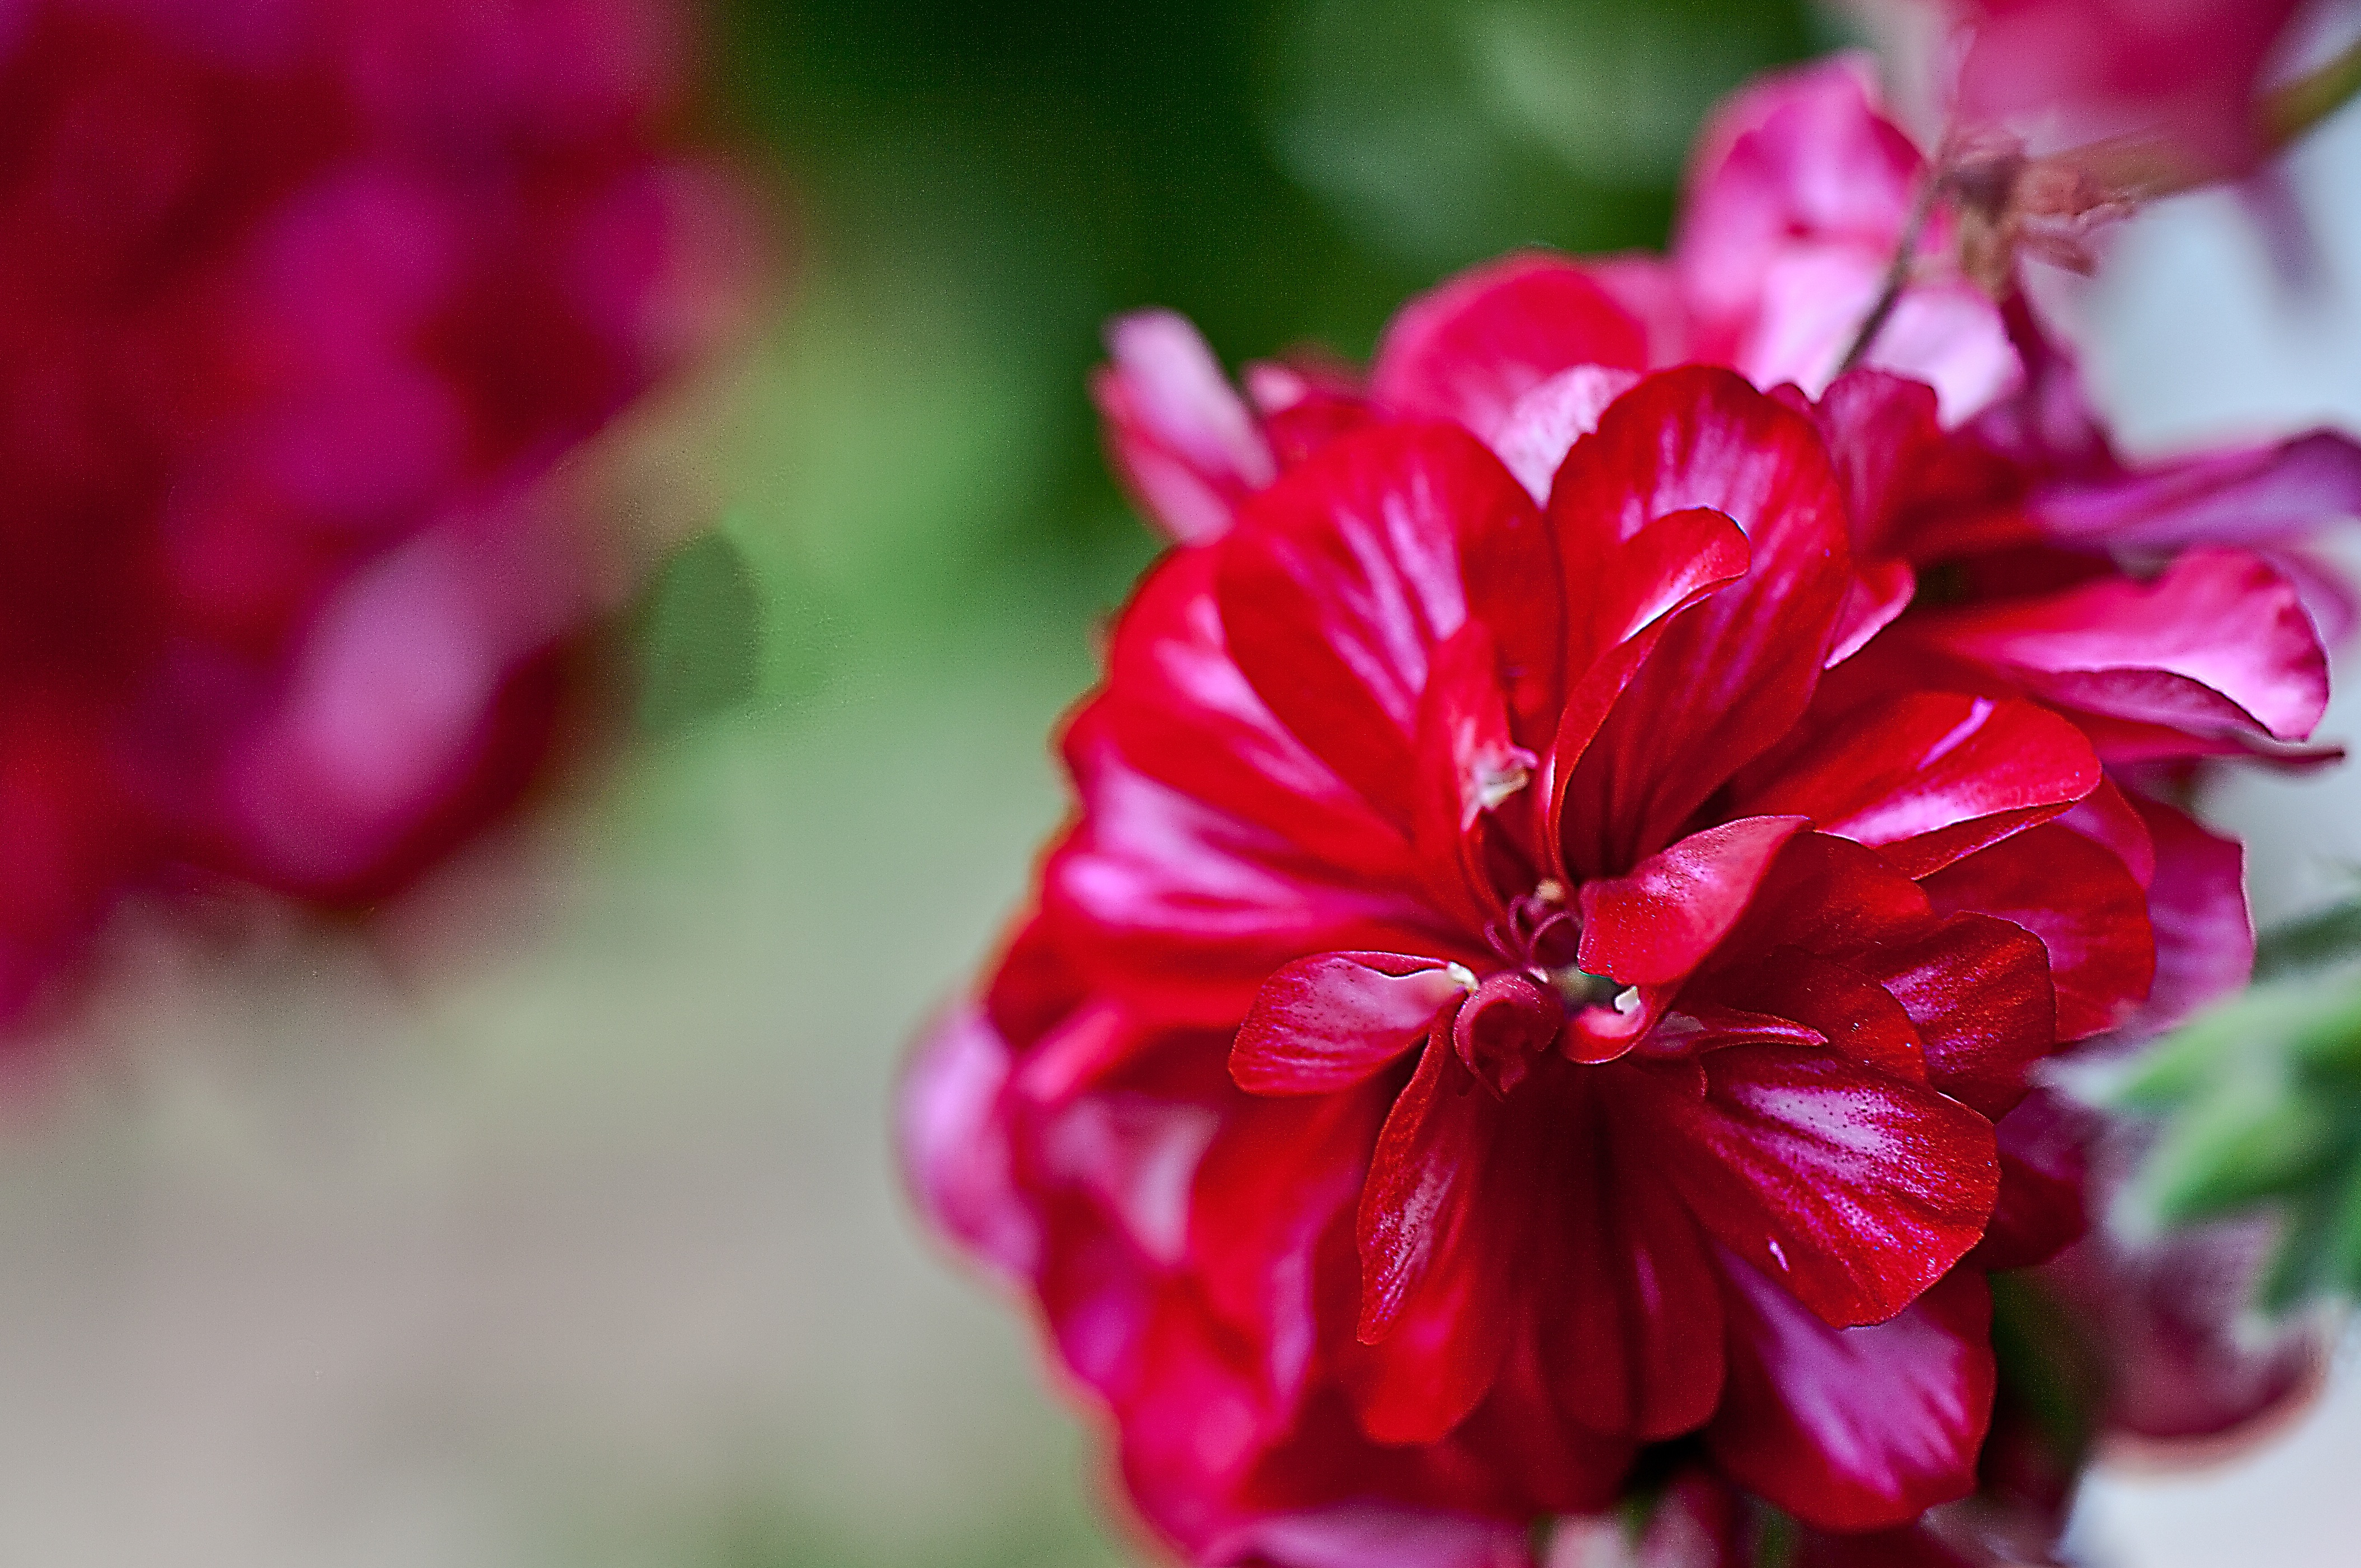
nature, blossom, plant, photography, flower, petal, red, garden, closeup, pink, flora, close up, geranium, petals, shrub, dianthus, stamens, full bloom, macro photography, red flowers, clarity, flowering plant, balcony flowers, a flower garden, pelargonium horn adr pach near, pelargonium slopes with a, thapsus, land plant